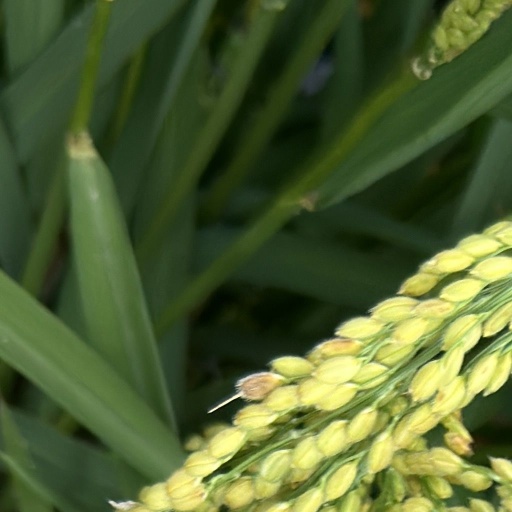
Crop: rice